Le Rouget-Pers

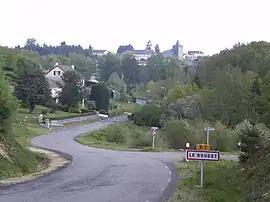
A general view of Le Rouget

Le Rouget-Pers is a commune in the Cantal department of southern France. The municipality was established on 1 January 2016 and consists of the former communes of Le Rouget and Pers.